Islam in American Samoa

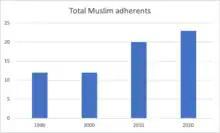
Total Muslim adherents in American Samoa 1990-2020

It is estimated that there are about half a million Muslims in Oceania, equating to about 1.4% of the total population of the continent. Within the Asia-Pacific Muslim population, it is estimated that about 12-15% of adherents are Shia, the majority instead adhering to the Sunni denomination of Islam. The islands are dominated by the Christian faith, with 98.3% of the population being Christian adherents. However, it is estimated that 0.03% of the American Samoan population are Muslim adherents, the population almost doubling between the years 1990 to 2020 from 12 to 23 adherents.